Karren More

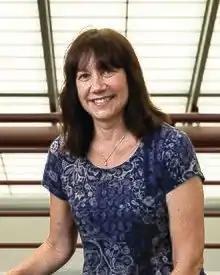
More at the Oak Ridge National Laboratory in 2016

Karren L. More is an American materials scientist who is the Director of the Center for Nanophase Materials Sciences at the Oak Ridge National Laboratory. Her research considers advanced electron microscopy as a probe to understand the structure and chemistry of emerging materials. More is a Fellow of the American Ceramic Society and Microscopy Society of America.